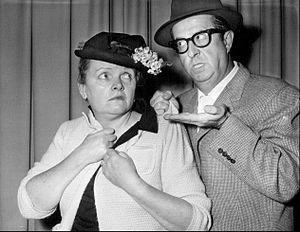
Pert Kelton, née le 14 octobre 1907 à Great Falls et morte le 30 octobre 1968 à Ridgewood, est une actrice américaine.